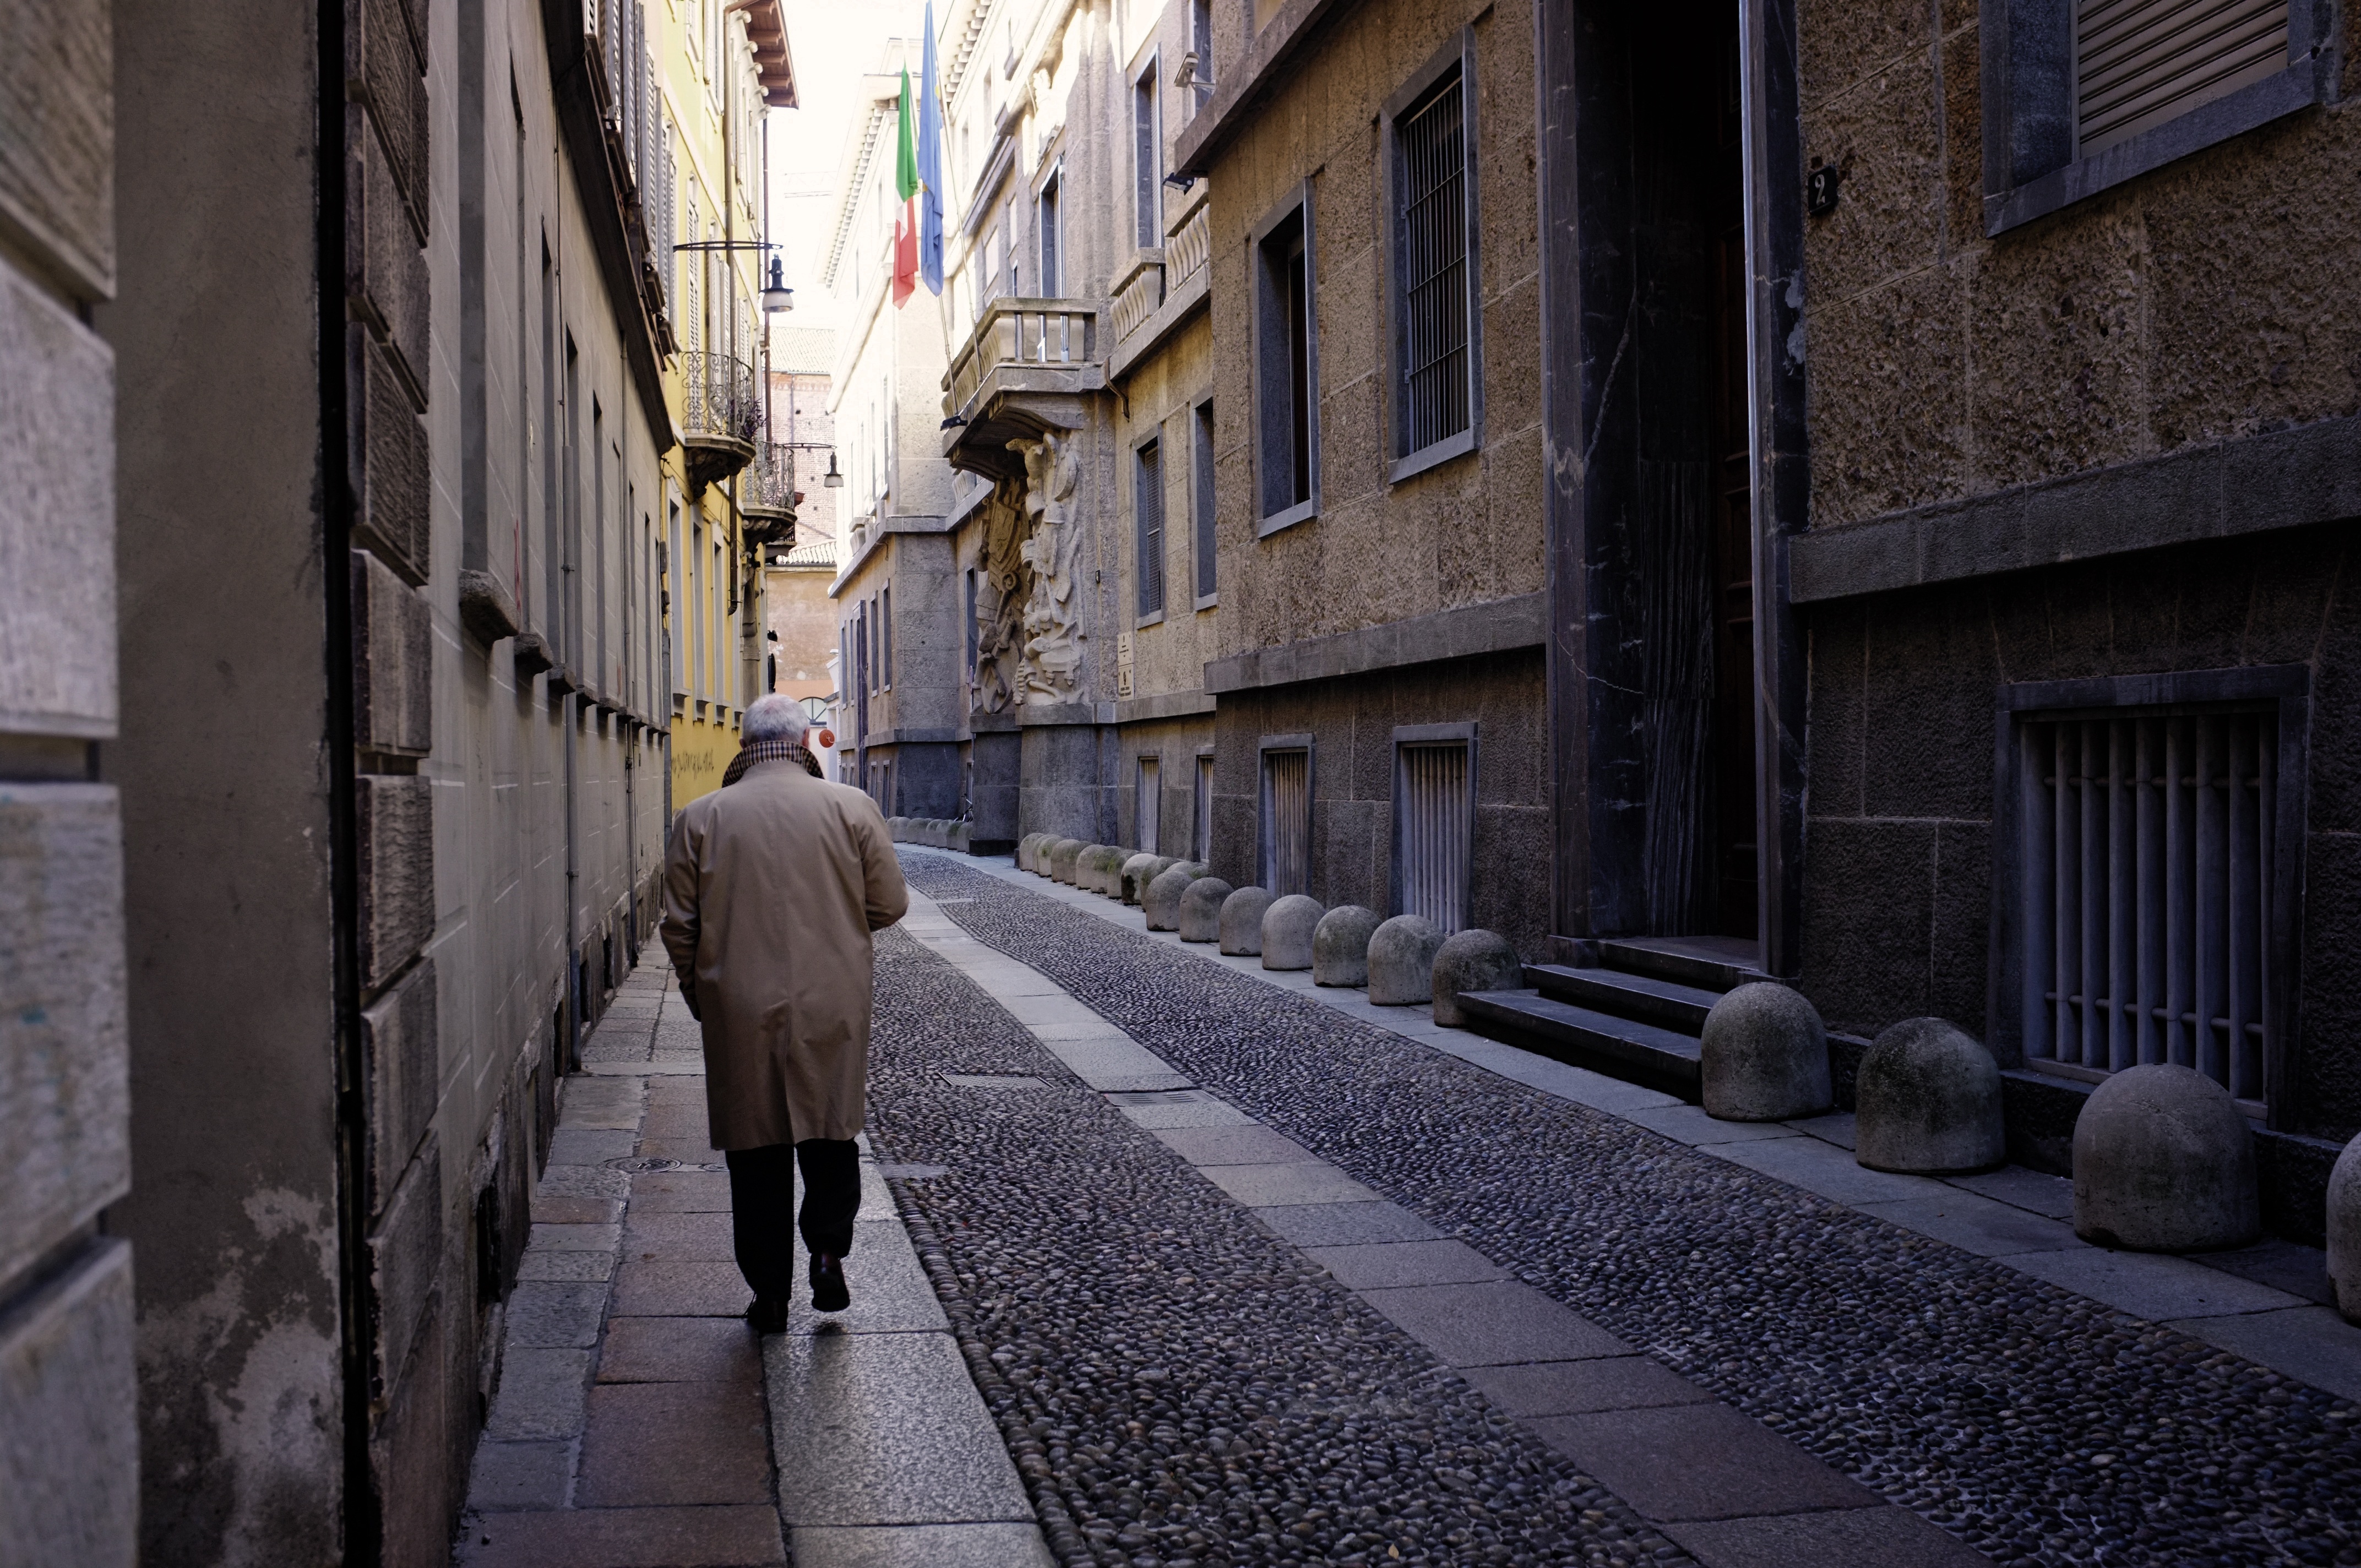
man, road, street, town, alley, city, color, italy, lane, infrastructure, milan, neighbourhood, urban area, human settlement